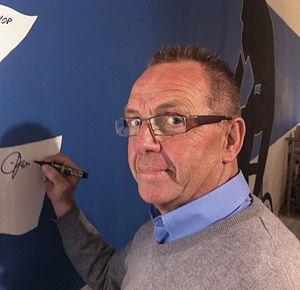
Frits Schür est un coureur cycliste néerlandais. Deuxième du championnat du monde du contre-la-montre par équipes en 1971, il a remporté l'Olympia's Tour en 1970 et 1972. Il a participé à la course sur route des Jeux olympiques de 1976. Il accomplit toute sa carrière dans les rangs « amateurs » : il est un des piliers de l'équipe nationale des Pays-Bas, disputant de très nombreuses courses à étapes. Dans son pays il participe des multiples fois au Tour des Pays-Bas, où il se classe régulièrement dans les meilleurs.